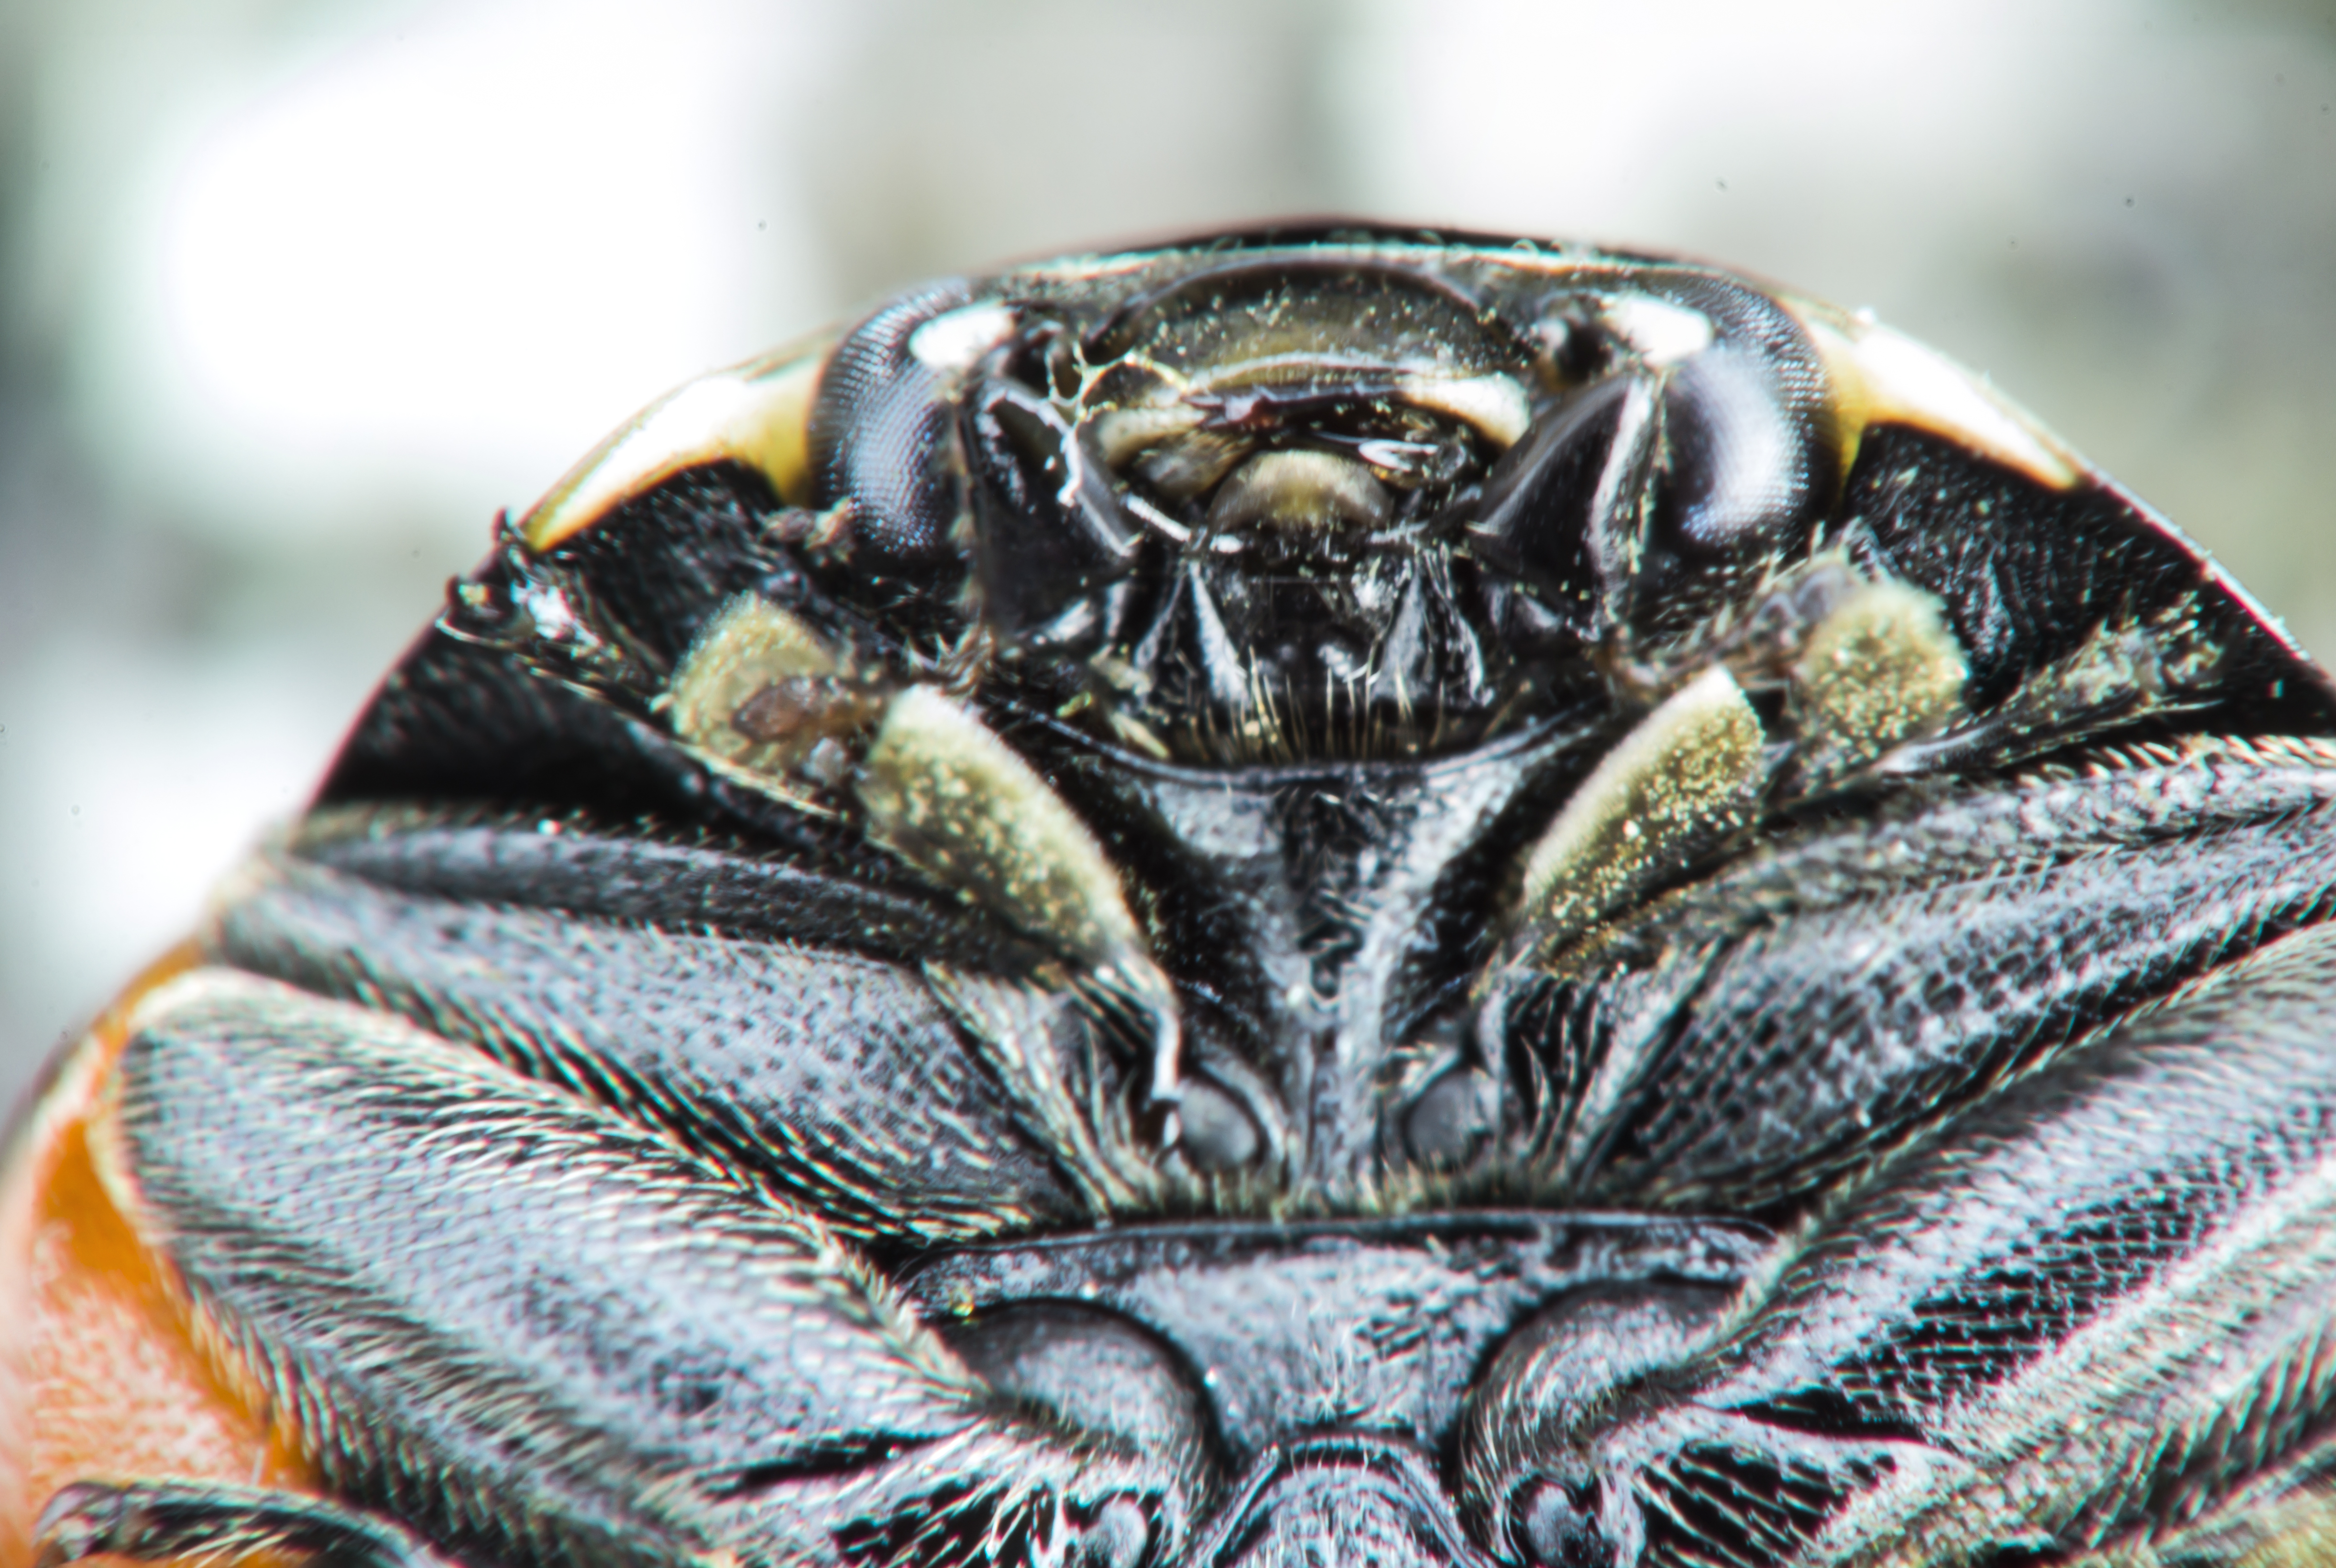
photography, food, insect, macro, seafood, ladybug, fauna, invertebrate, close up, reversedlens, canon75300, heliosm444, reversedhelios, macro photography, arthropod